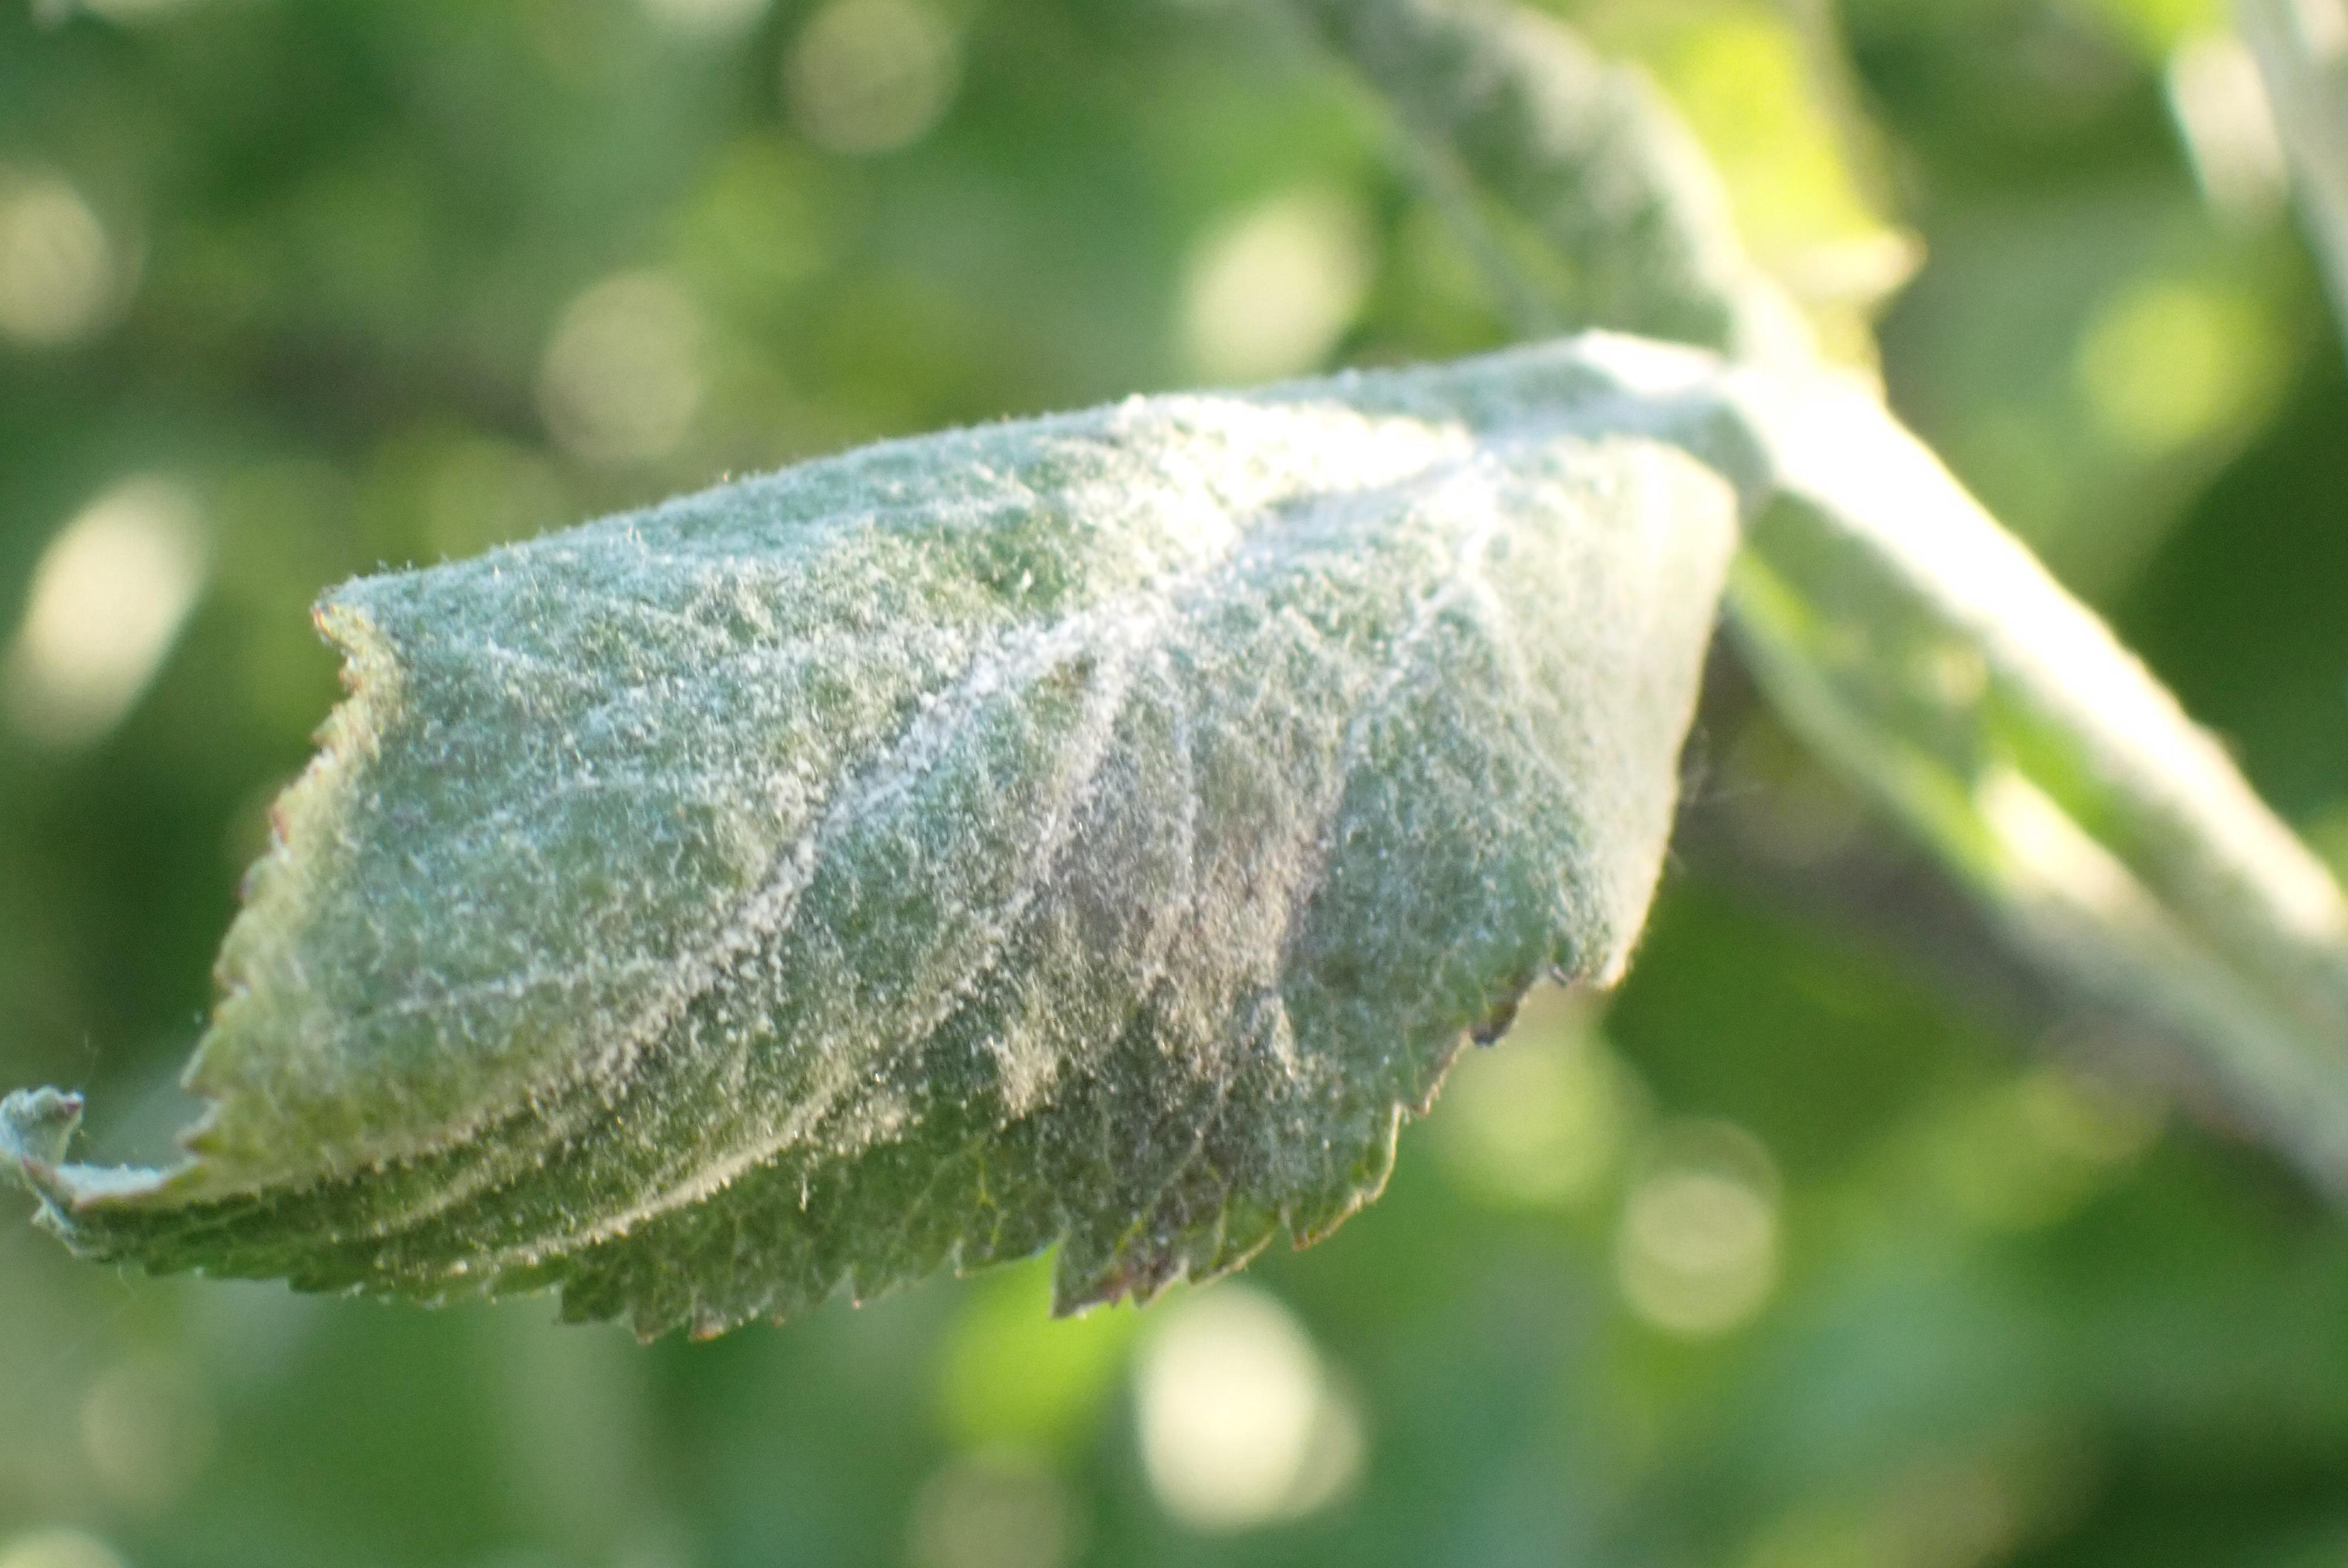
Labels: powdery_mildew